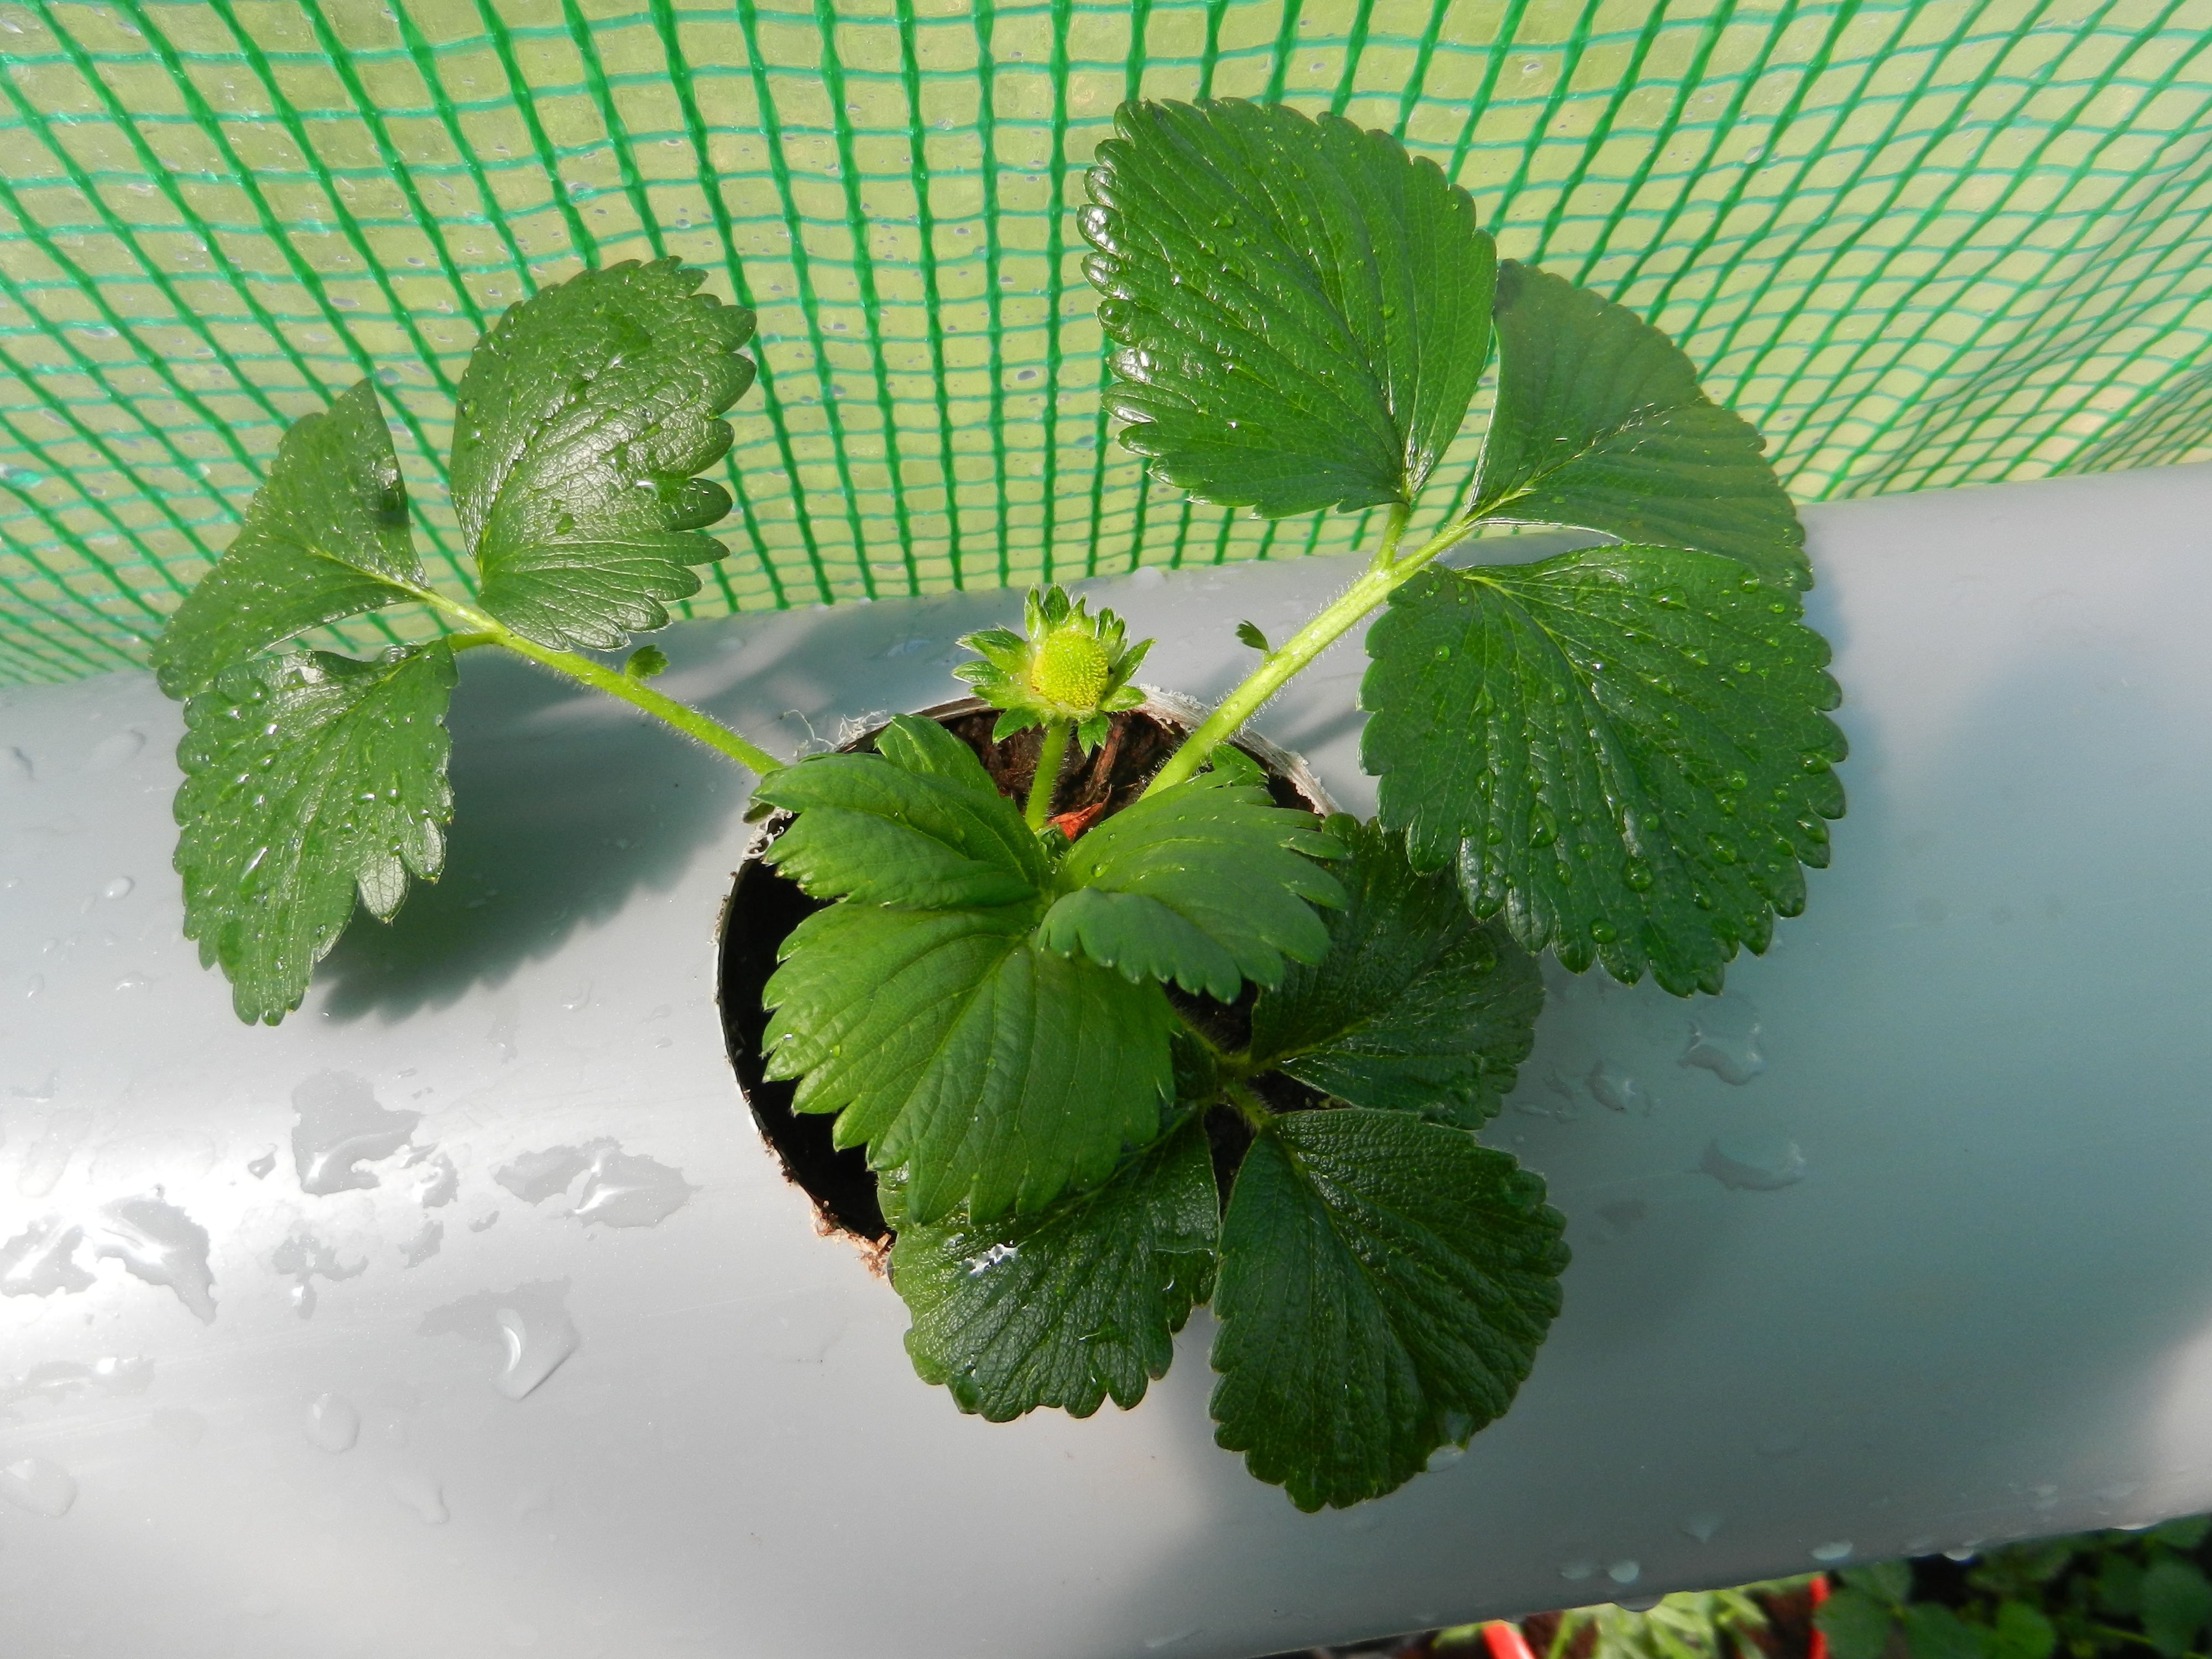
nature, plant, fruit, berry, leaf, flower, food, spring, green, herb, produce, flora, shrub, strawberries, flowering plant, land plant